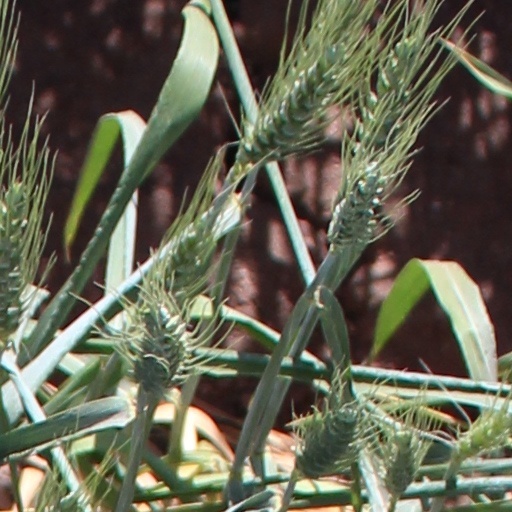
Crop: wheat